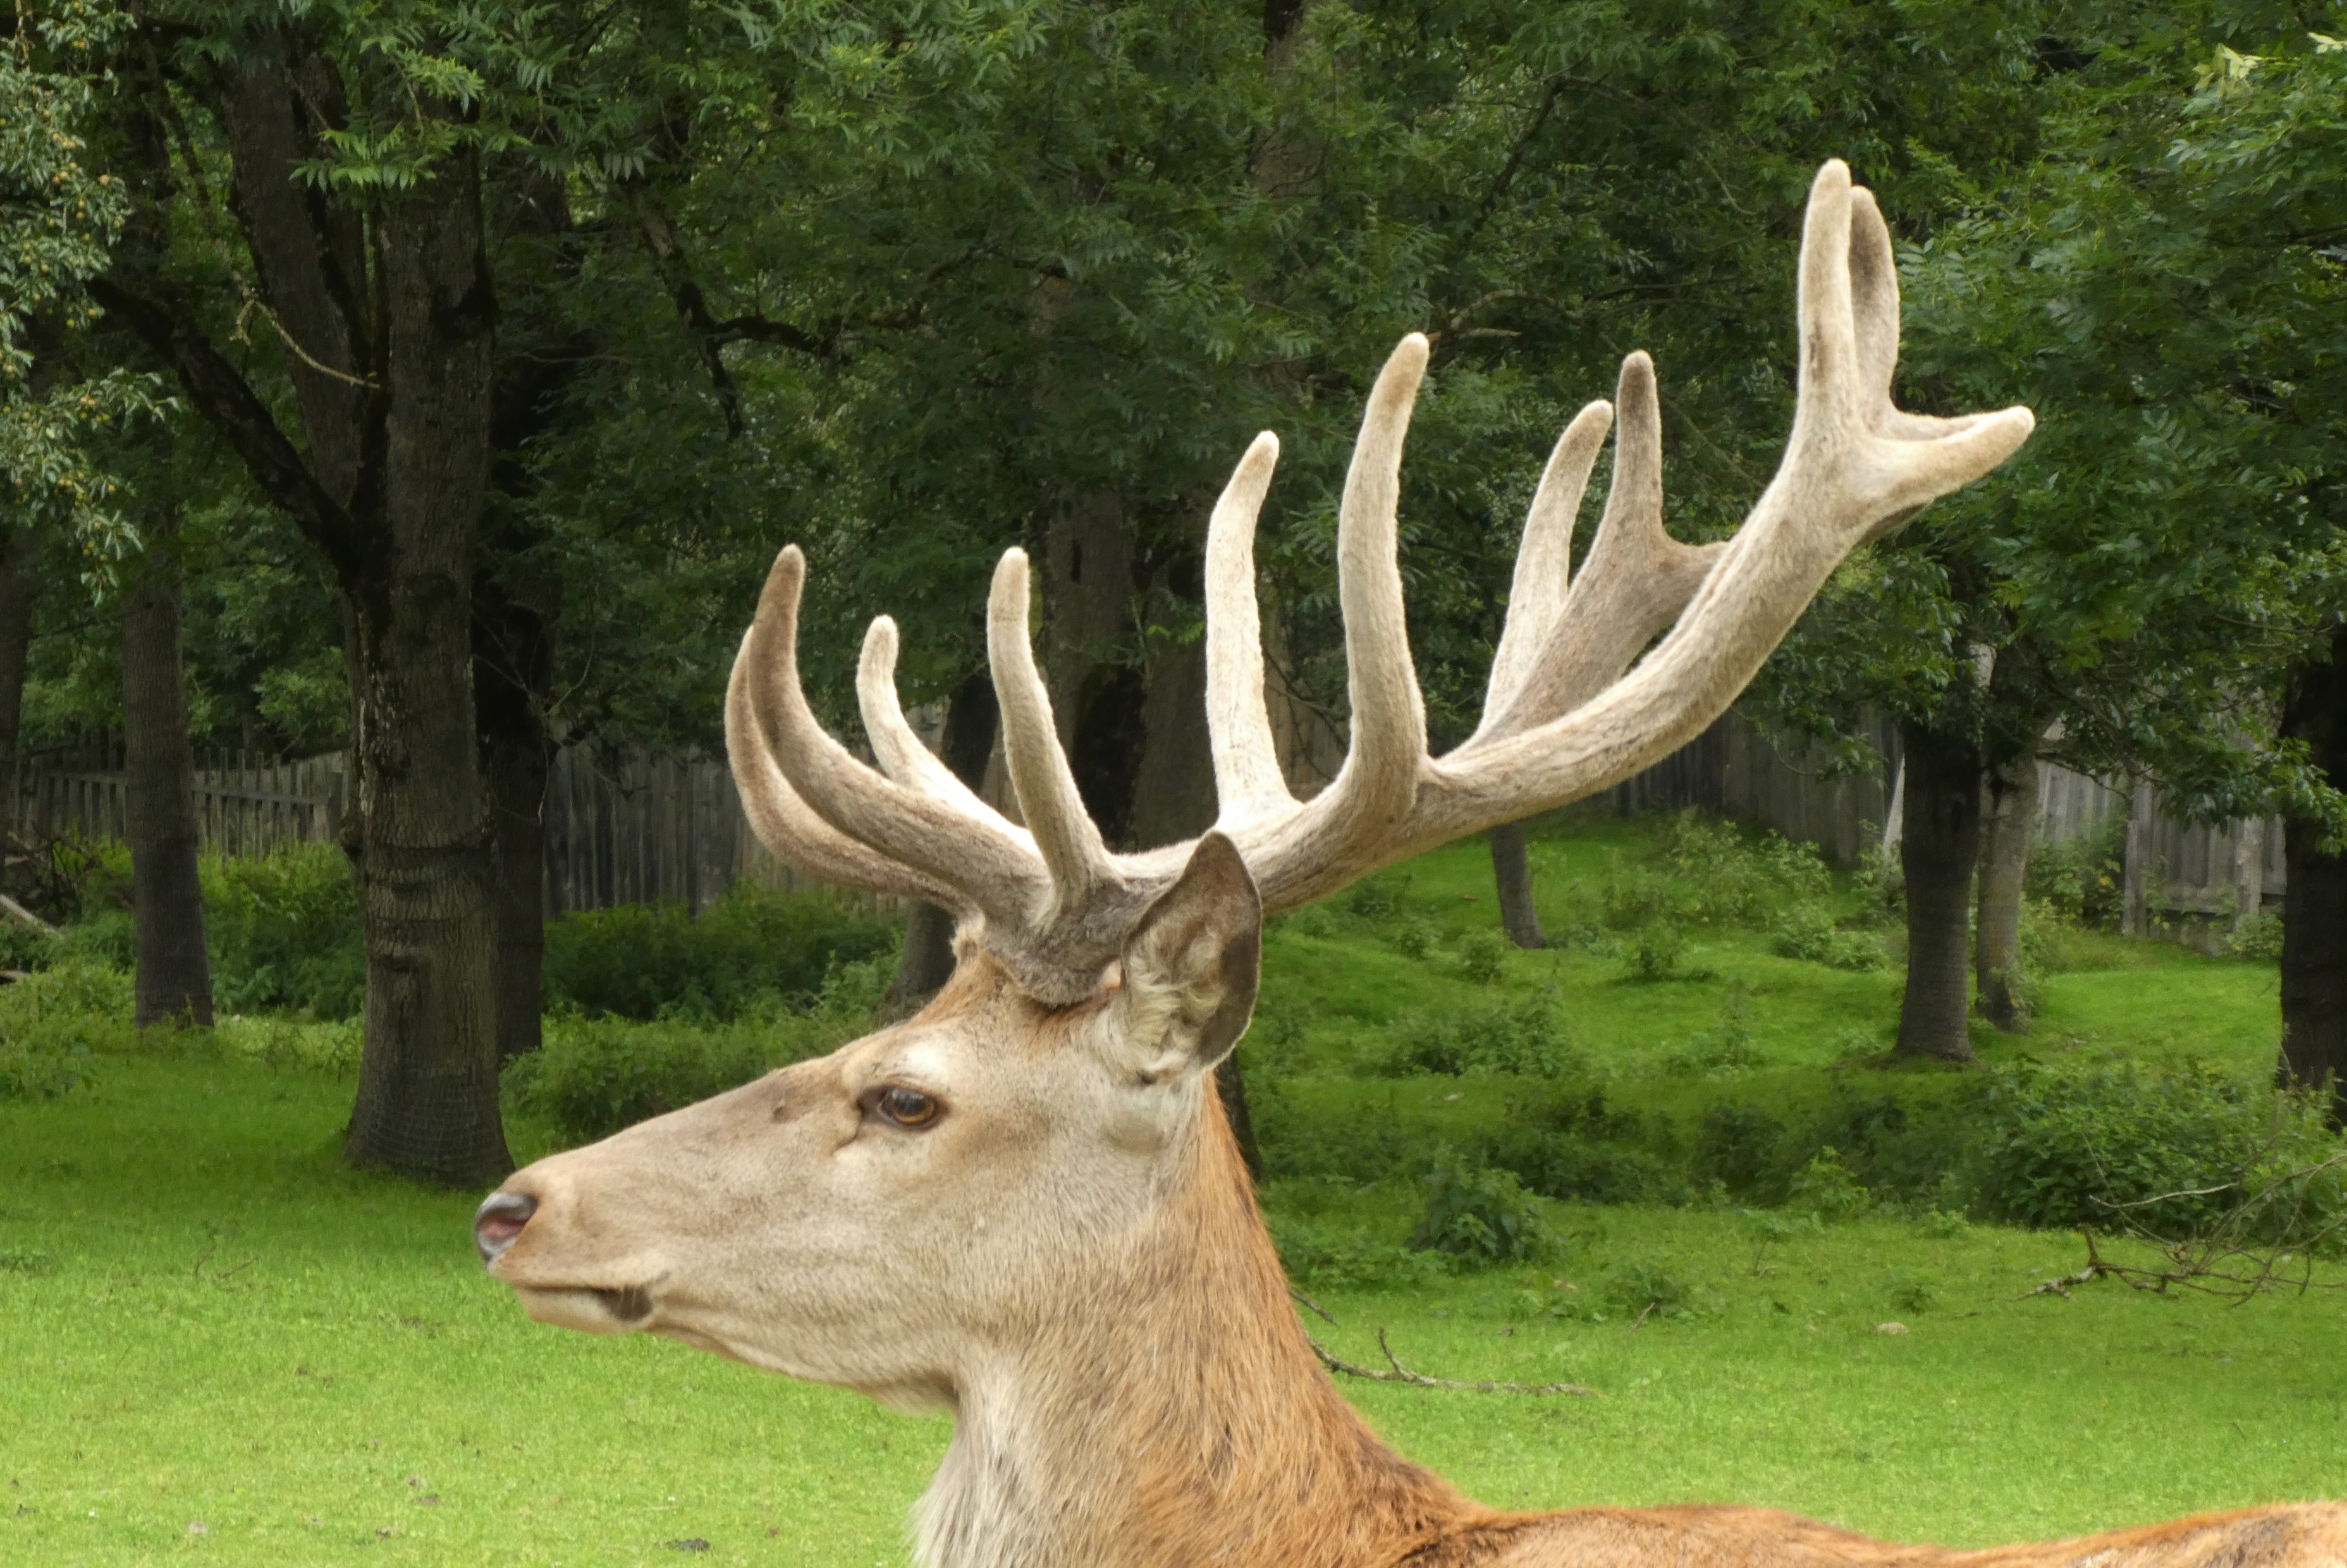
paterdavid deer, deer, mammal, deer breed, animal park, admont, landscape, nature, herd, male, breeding, austria, plant, elk, tree, botany, natural material, vegetation, natural landscape, biome, grass, reindeer, horn, terrestrial animal, fawn, woody plant, grassland, wood, meadow, antler, forest, snout, tail, groundcover, woodland, terrestrial plant, wildlife, Barren ground Caribou, garden, fur, white tailed deer, shrub, jungle, trunk, sculpture